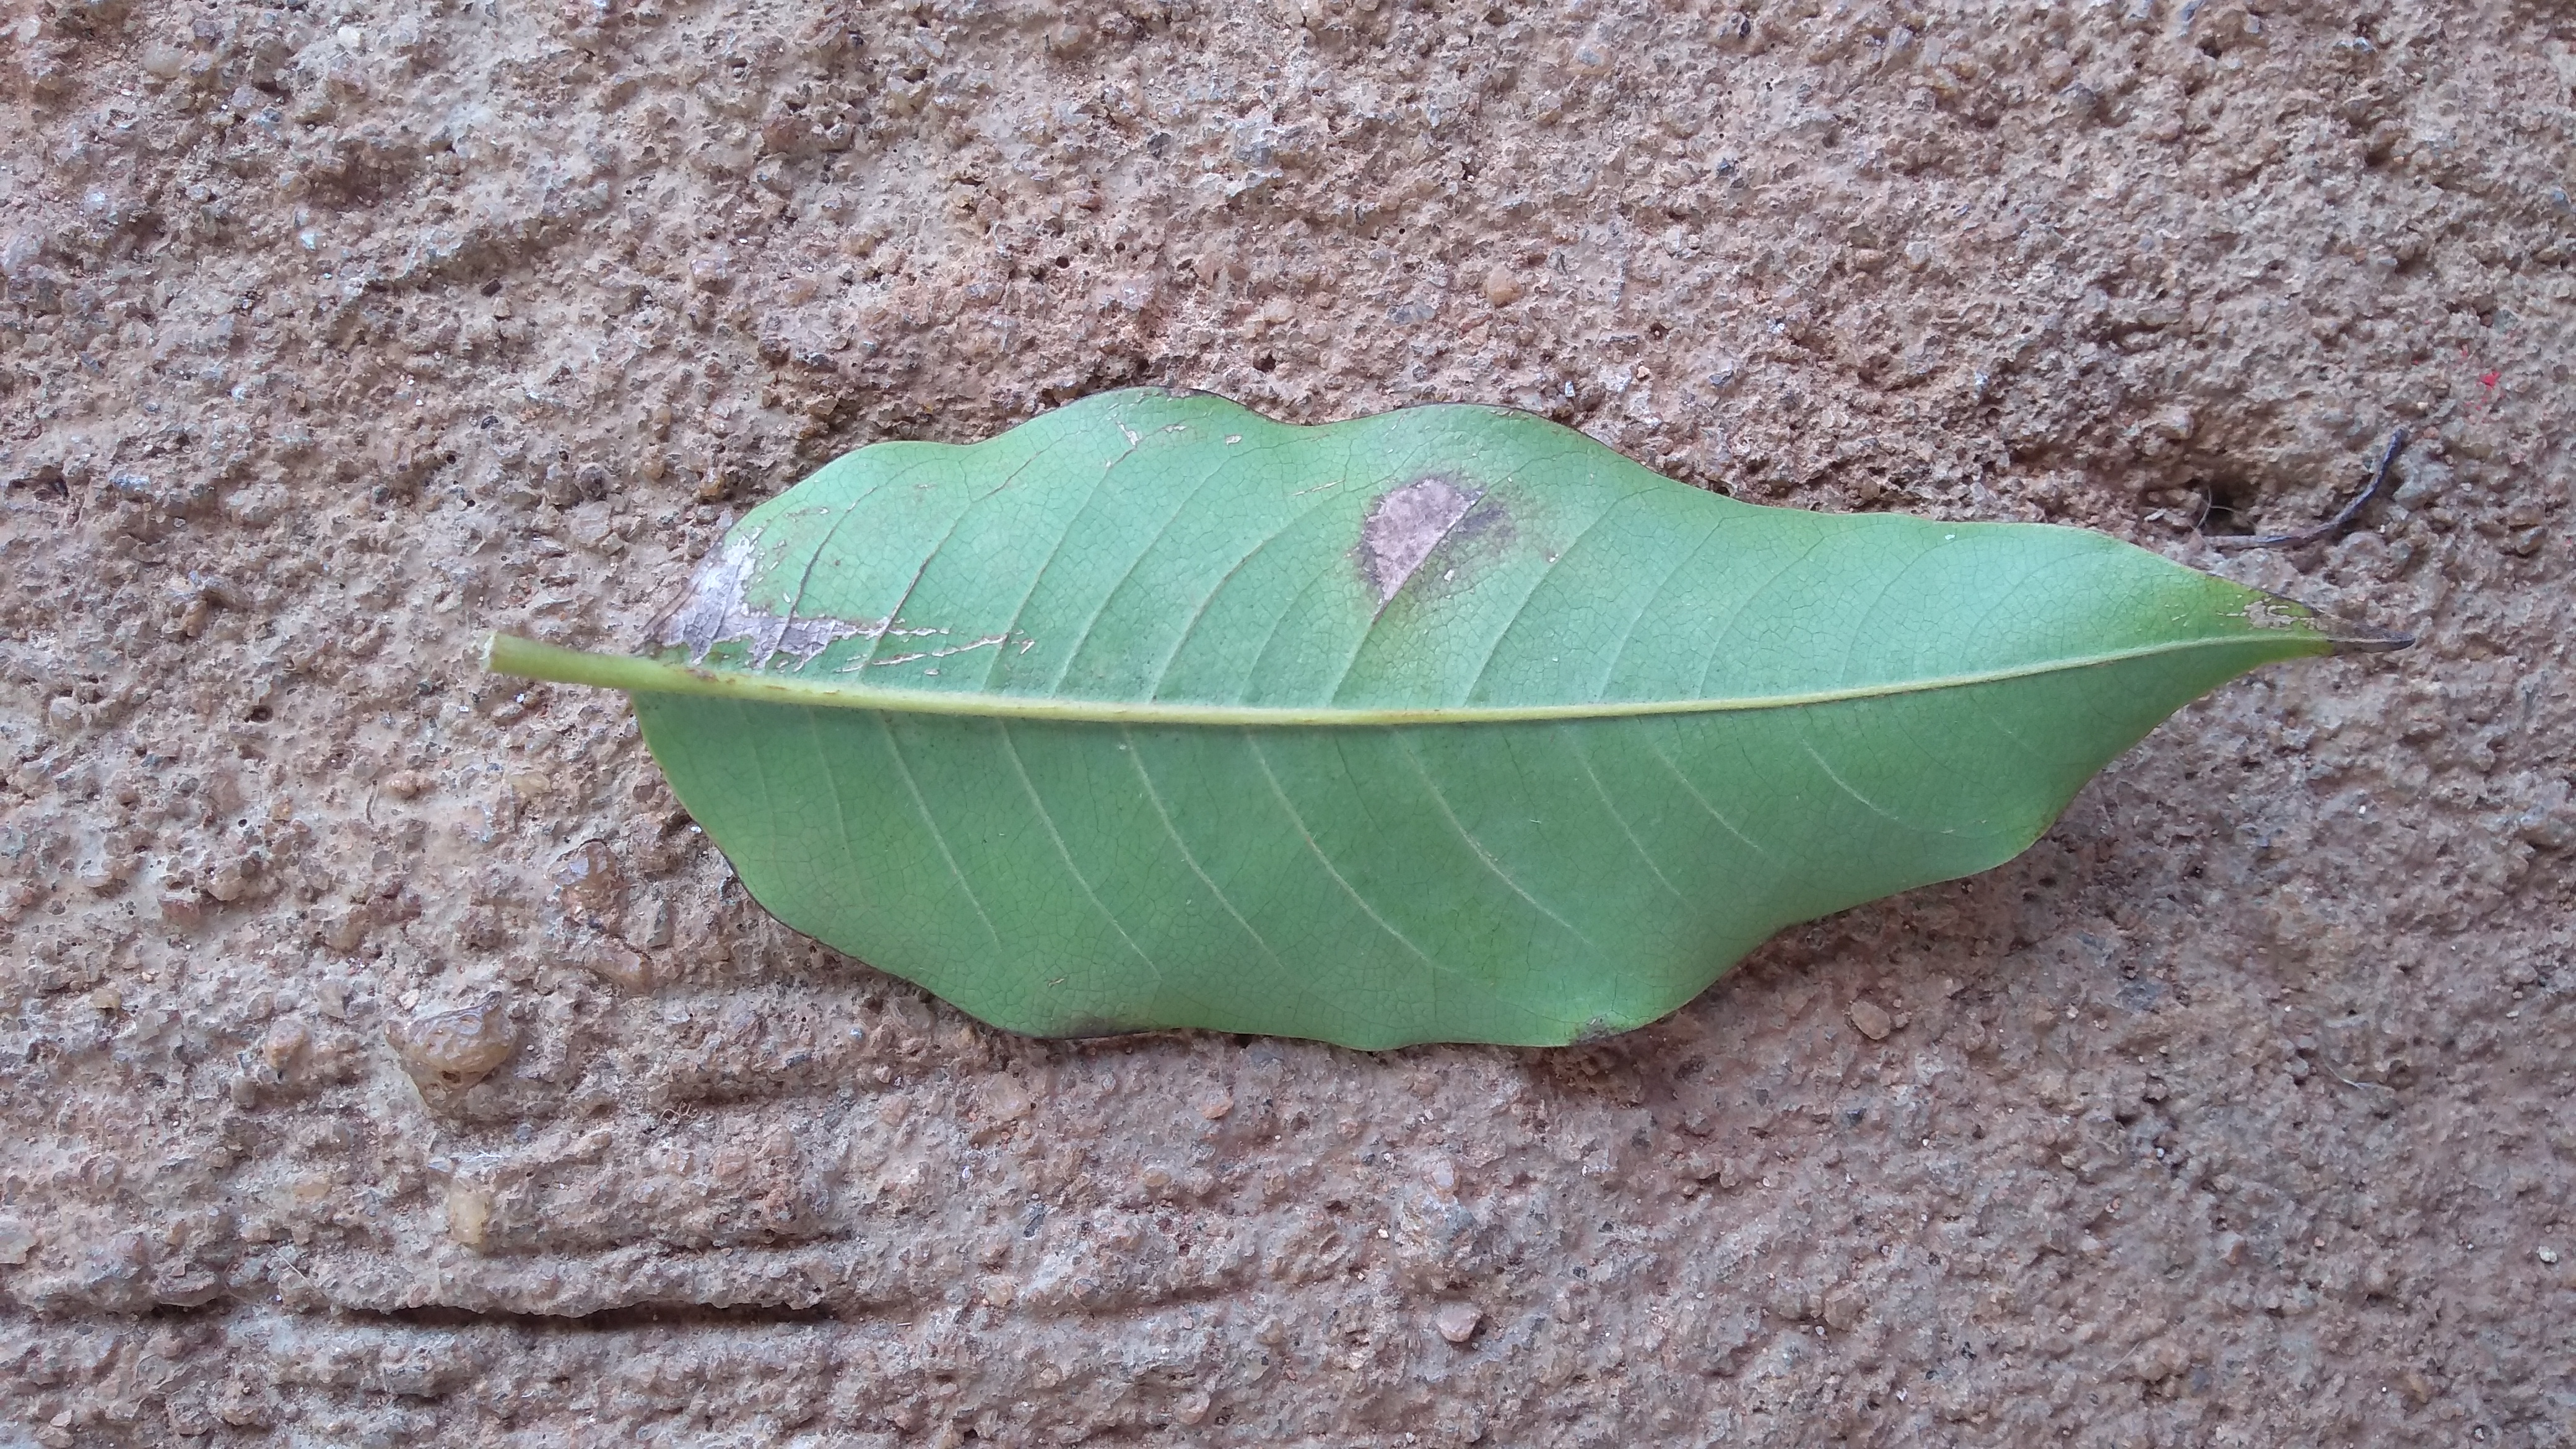
Plant: Sampige